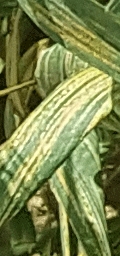
Label: Wheat___Yellow_Rust